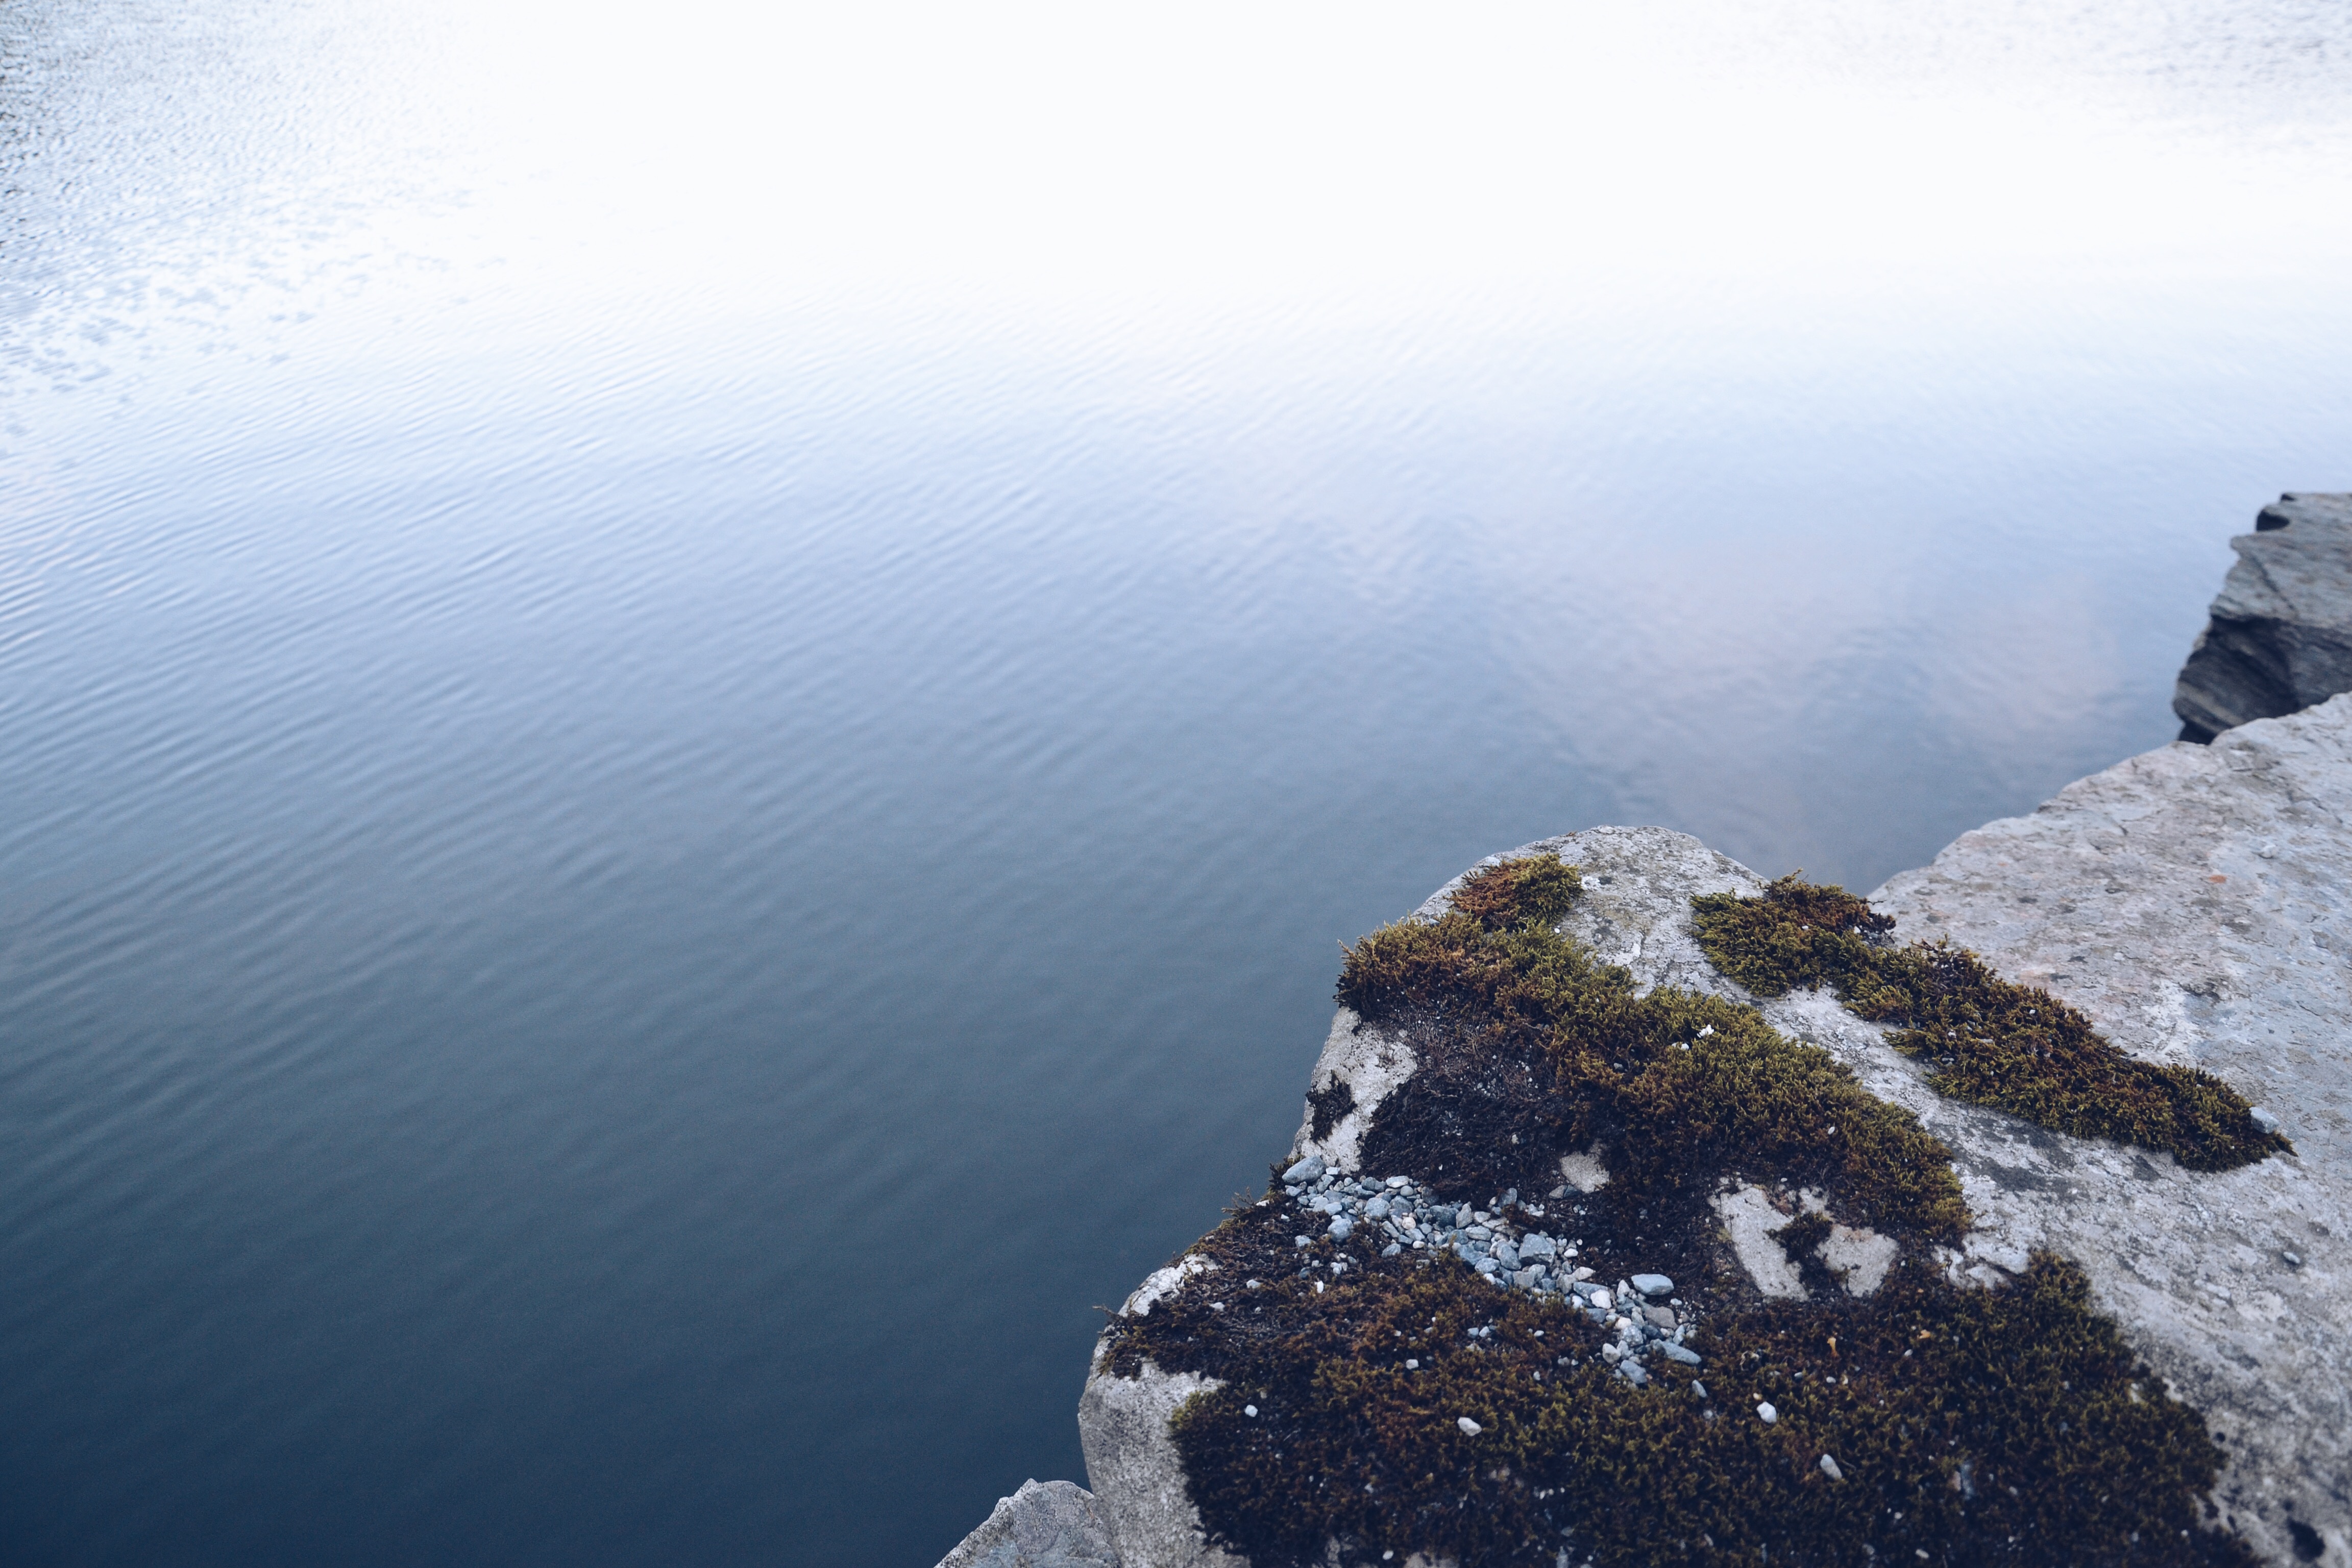
sea, coast, water, nature, rock, ocean, horizon, mountain, snow, sunlight, wave, lake, mountain range, cliff, reflection, weather, terrain, ridge, summit, edge, rocks, ripples, glare, landform, atmospheric phenomenon, mountainous landforms, calm waters